Eurasian Land Bridge

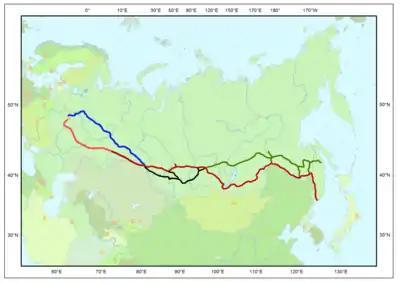
Map of the Trans-Siberian (red) and Baikal–Amur Mainline (green) Railways

The Trans-Siberian Railway and its various associated branches and supporting lines, completed in 1916, established the first rail connection between Europe and Asia, from Moscow to Vladivostok. The line, at , is the longest rail line in the world.